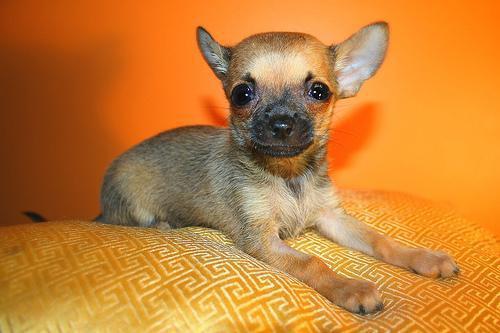
Chihuahua